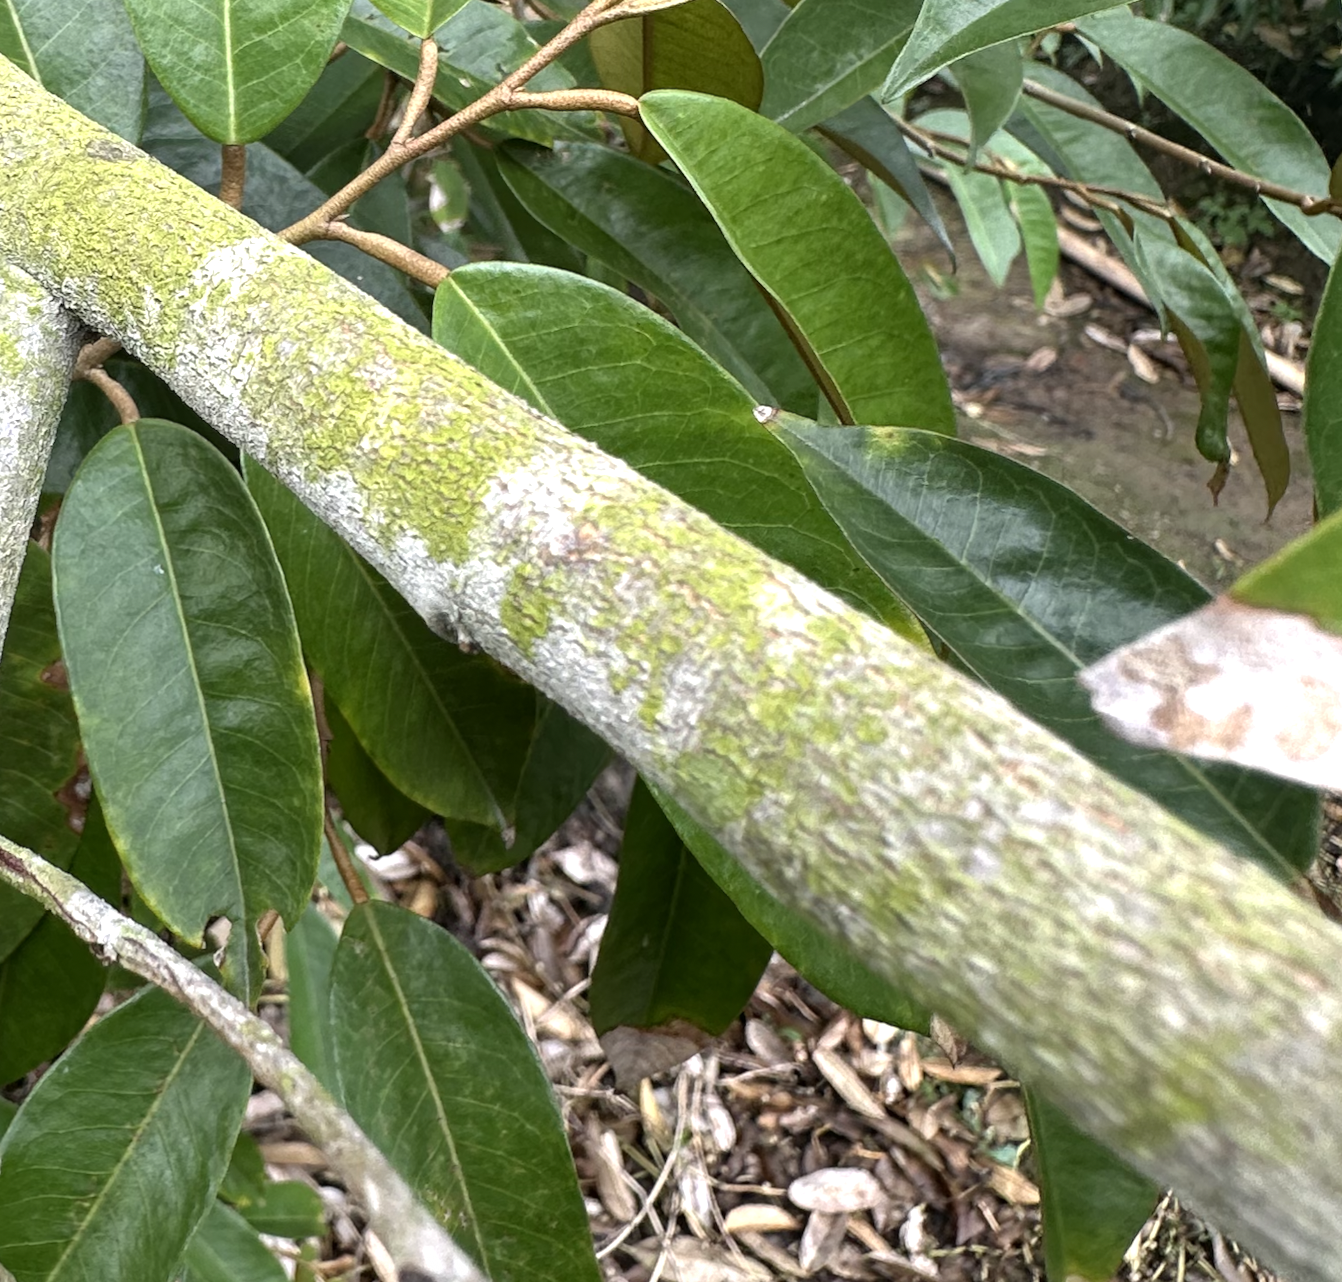
Label: pink_disease